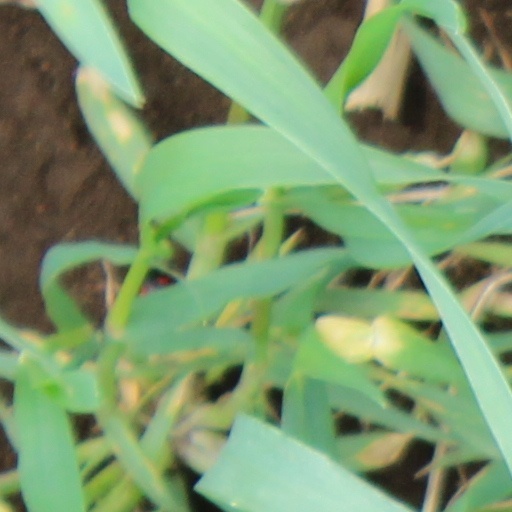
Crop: wheat